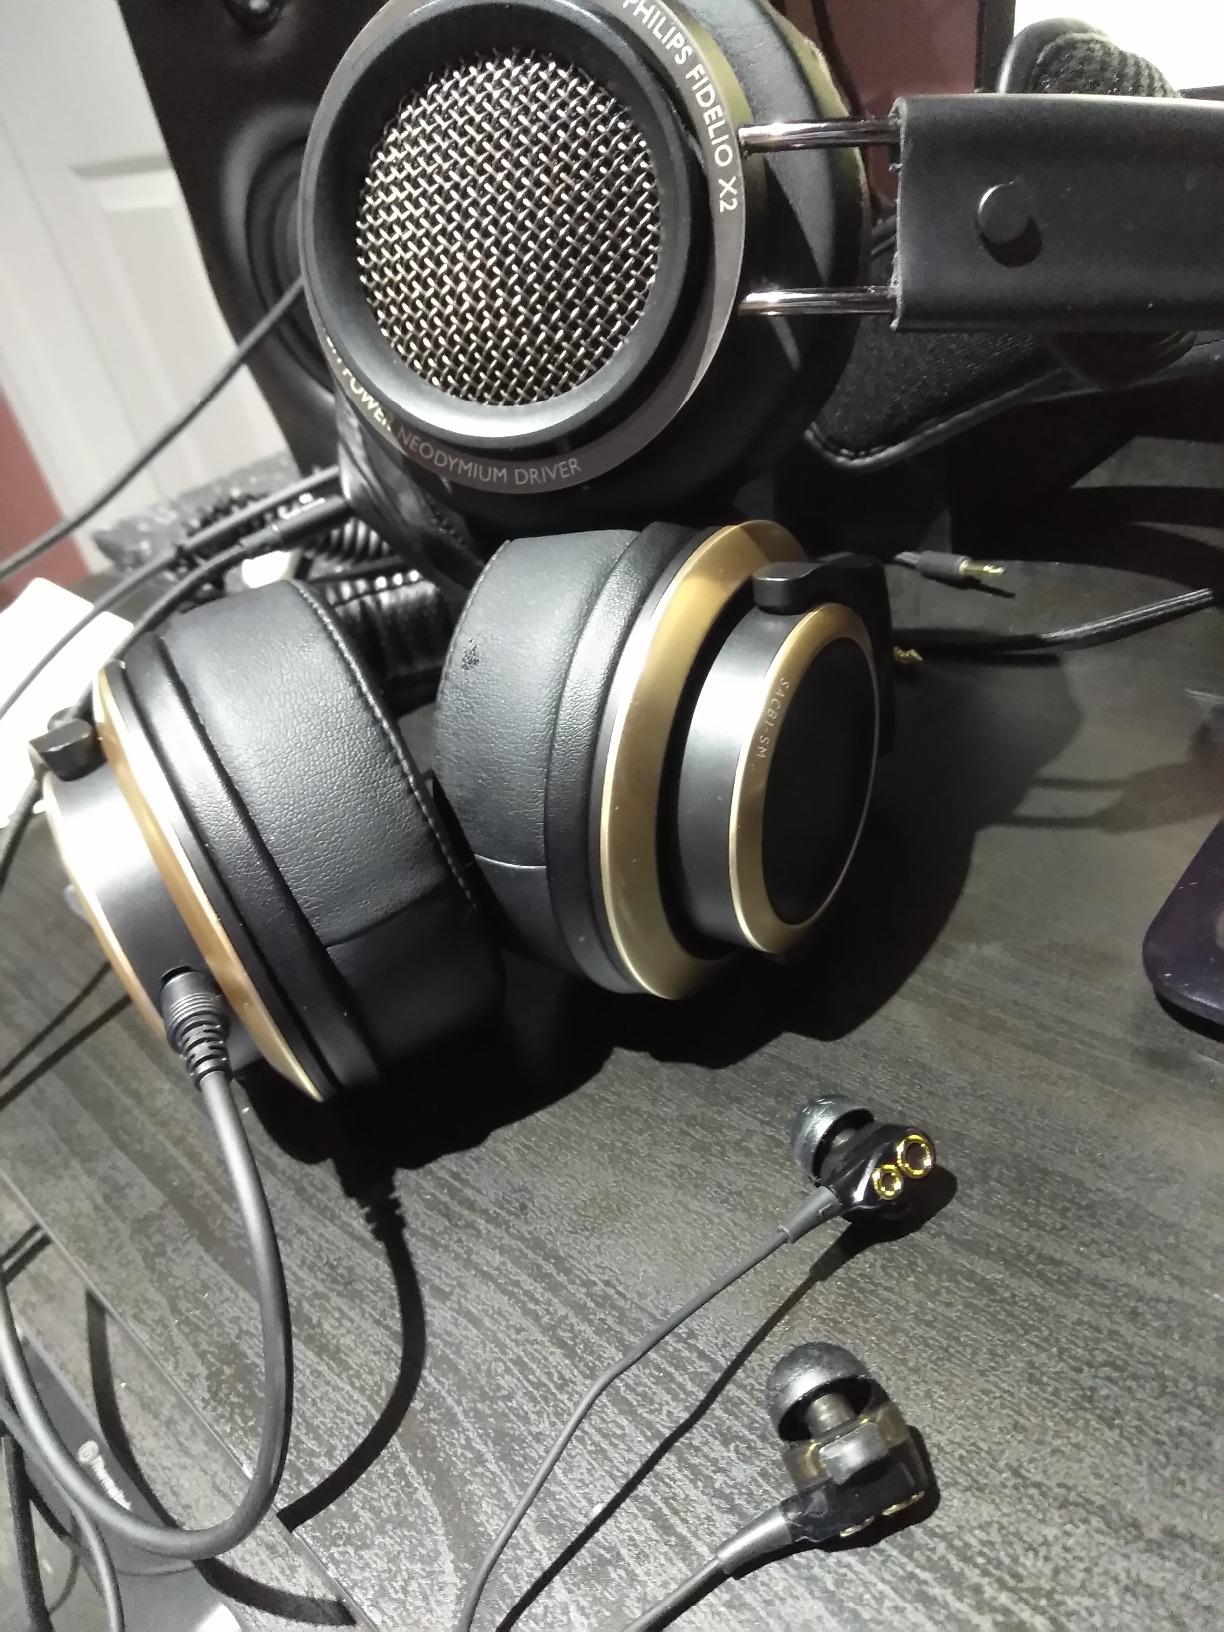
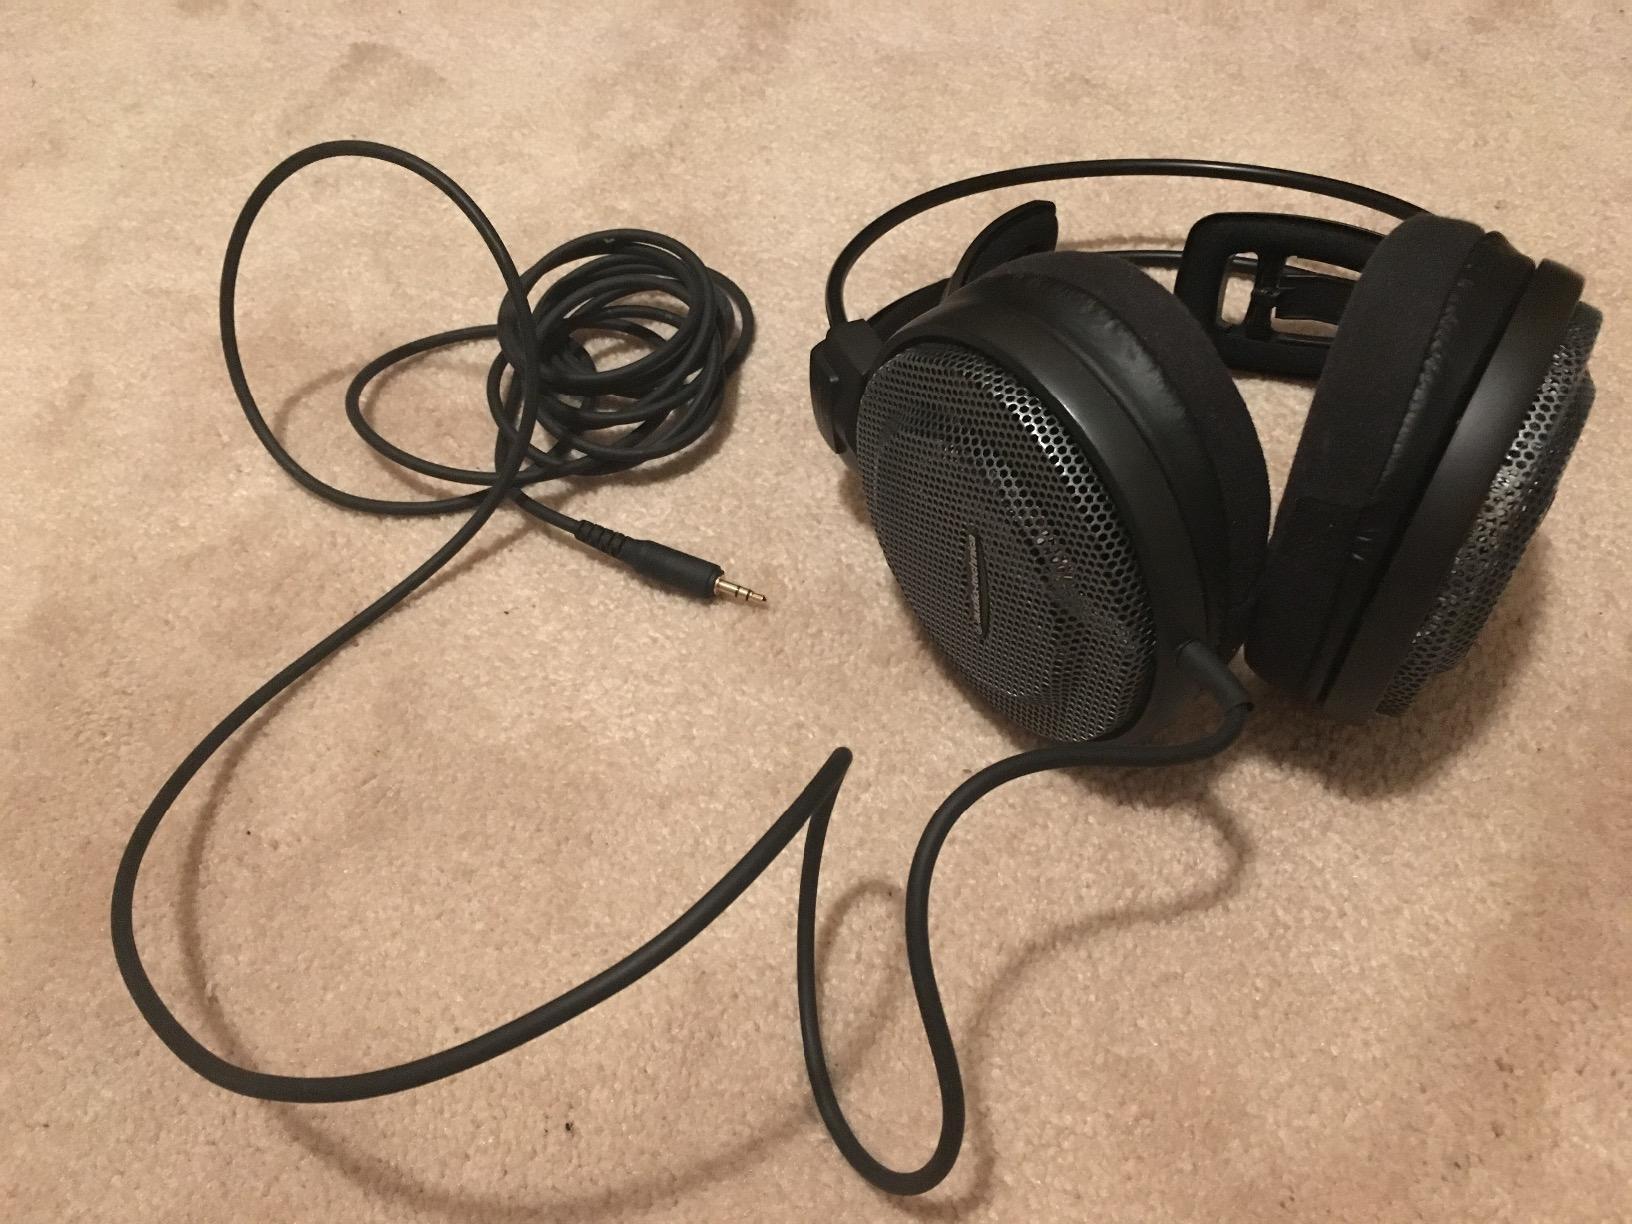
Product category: headphones
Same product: no